Afro-Argentines

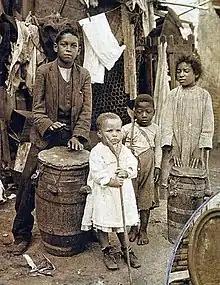
Afro-Argentine family of Buenos Aires, 1908

In 1801 the first Afro-Argentine militias were organised, under the auspices of the Compañía de Granaderos de Pardos libres de Buenos Aires and Compañía de Granaderos de Morenos libres de Buenos Aires. The pardos were free people of mixed European, African, and Native American, particularly Guaraní, descent, whereas the "morenos" seem to have been composed of soldiers of largely African ancestry. These forces were unified into the Batallón de Pardos y Morenos, also known as the "Batallón Castas", at a strength of 9 companies, plus 4 auxiliary slave companies, at the time of the first British invasion of the River Plate. Regimental status was gained in 1810, and the new "Regimento de Pardos y Morenos" participated in the Argentine War of Independence.